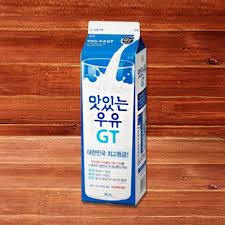
Label: paper